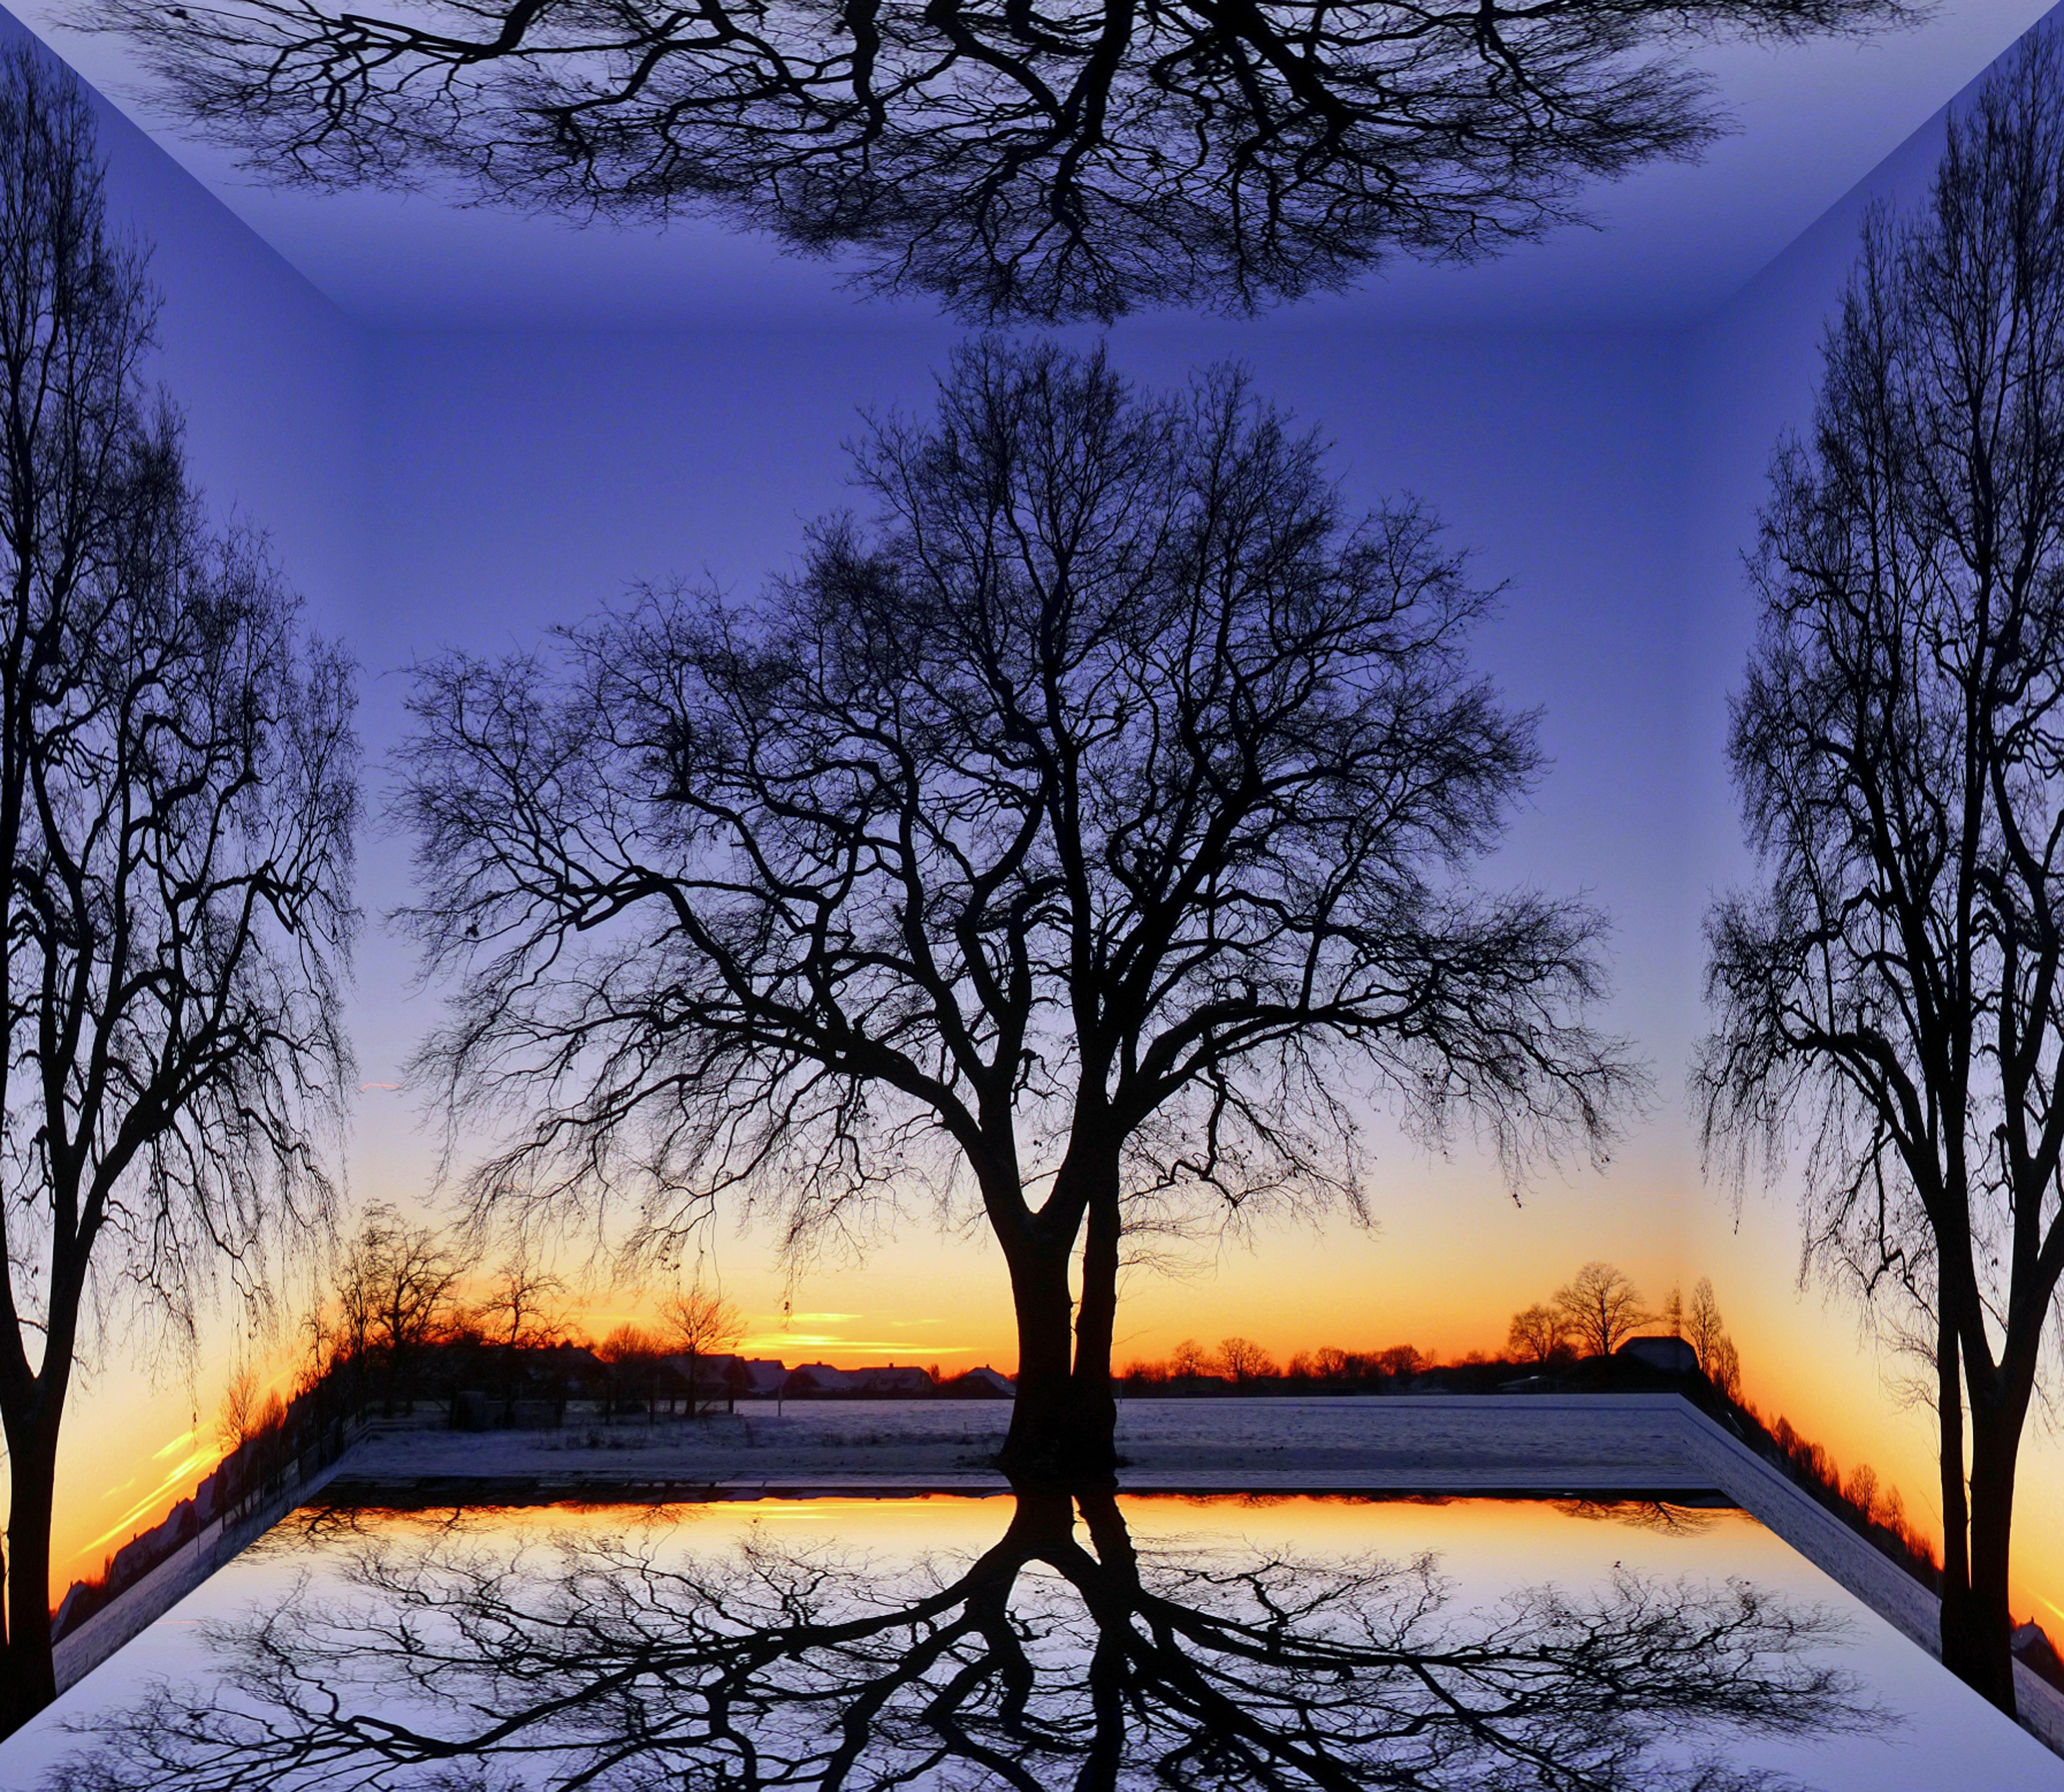
landscape, tree, nature, branch, snow, winter, light, plant, sky, sunrise, sunset, night, sunlight, morning, frost, dawn, atmosphere, dusk, evening, reflection, autumn, weather, shadow, fire, flora, season, trees, assembly, photoshop, graphic, grove, cube, weeping willow, atmospheric phenomenon, woody plant